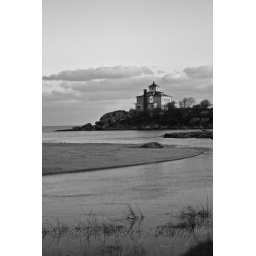
house at good harbor beach in black and white